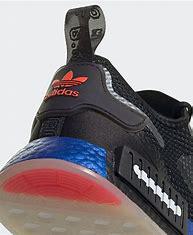
Brand: Adidas
Model: NMD_R1